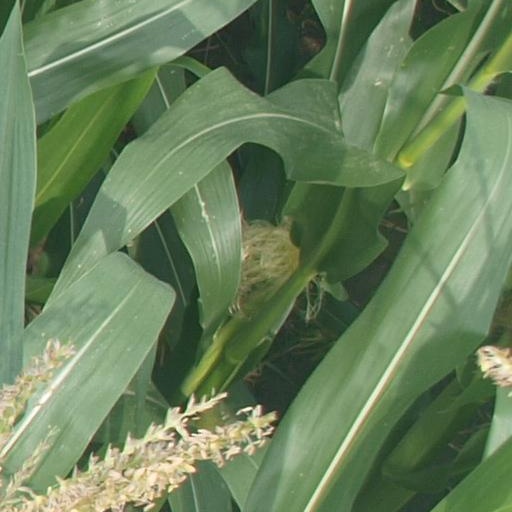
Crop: maize; corn